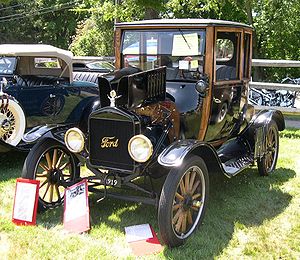
Ford Motor Company / Historie
Ford T
Ford Motor Company er en amerikansk multinational bilfabrikant med hovedsæde i Dearborn, Michigan, USA. Virksomheden er grundlagt af Henry Ford den 16. juni 1903. Koncernen sælger biler kommercielle køretøjer under Ford-mærket og luksusbiler under Lincoln-mærket. Tidligere har koncernen også fremstillet lastbiler, traktorer og bildele. Ford har haft tæt samarbejde med Mazda, i form af produktionsudvikling og ejede før 33%. I de senere år valgte Ford sælge næsten alle aktier igen, til nu 13%. Ford ejer også bilmærket Aston Martin. Ford Motor Company er børsnoteret på New York Stock Exchange og styres af Ford-familien, tiltrods for de har en mindre ejerandel. Baseret på det samlede bilsalg i 2010 er Ford Motor Company den næststørste bilproducent i USA og femtestørst på verdensplan. Fords globale omsætning i 2009 var på 118,3 milliarder dollars ifølge Fortune 500. I 2008 producerede Ford 5,532 millioner biler og samme år var antallet af ansatte hos Ford 230.000. I 2009 afstedkom finanskrisen, at Fords produktion faldt til 4,817 millioner. Selskabets nettoindkomst i 2010 var på 6,6 milliarder dollars.